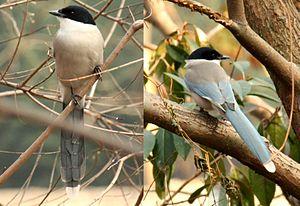
La Pie-bleue à calotte noire est une espèce de passereaux de la famille des corvidés.